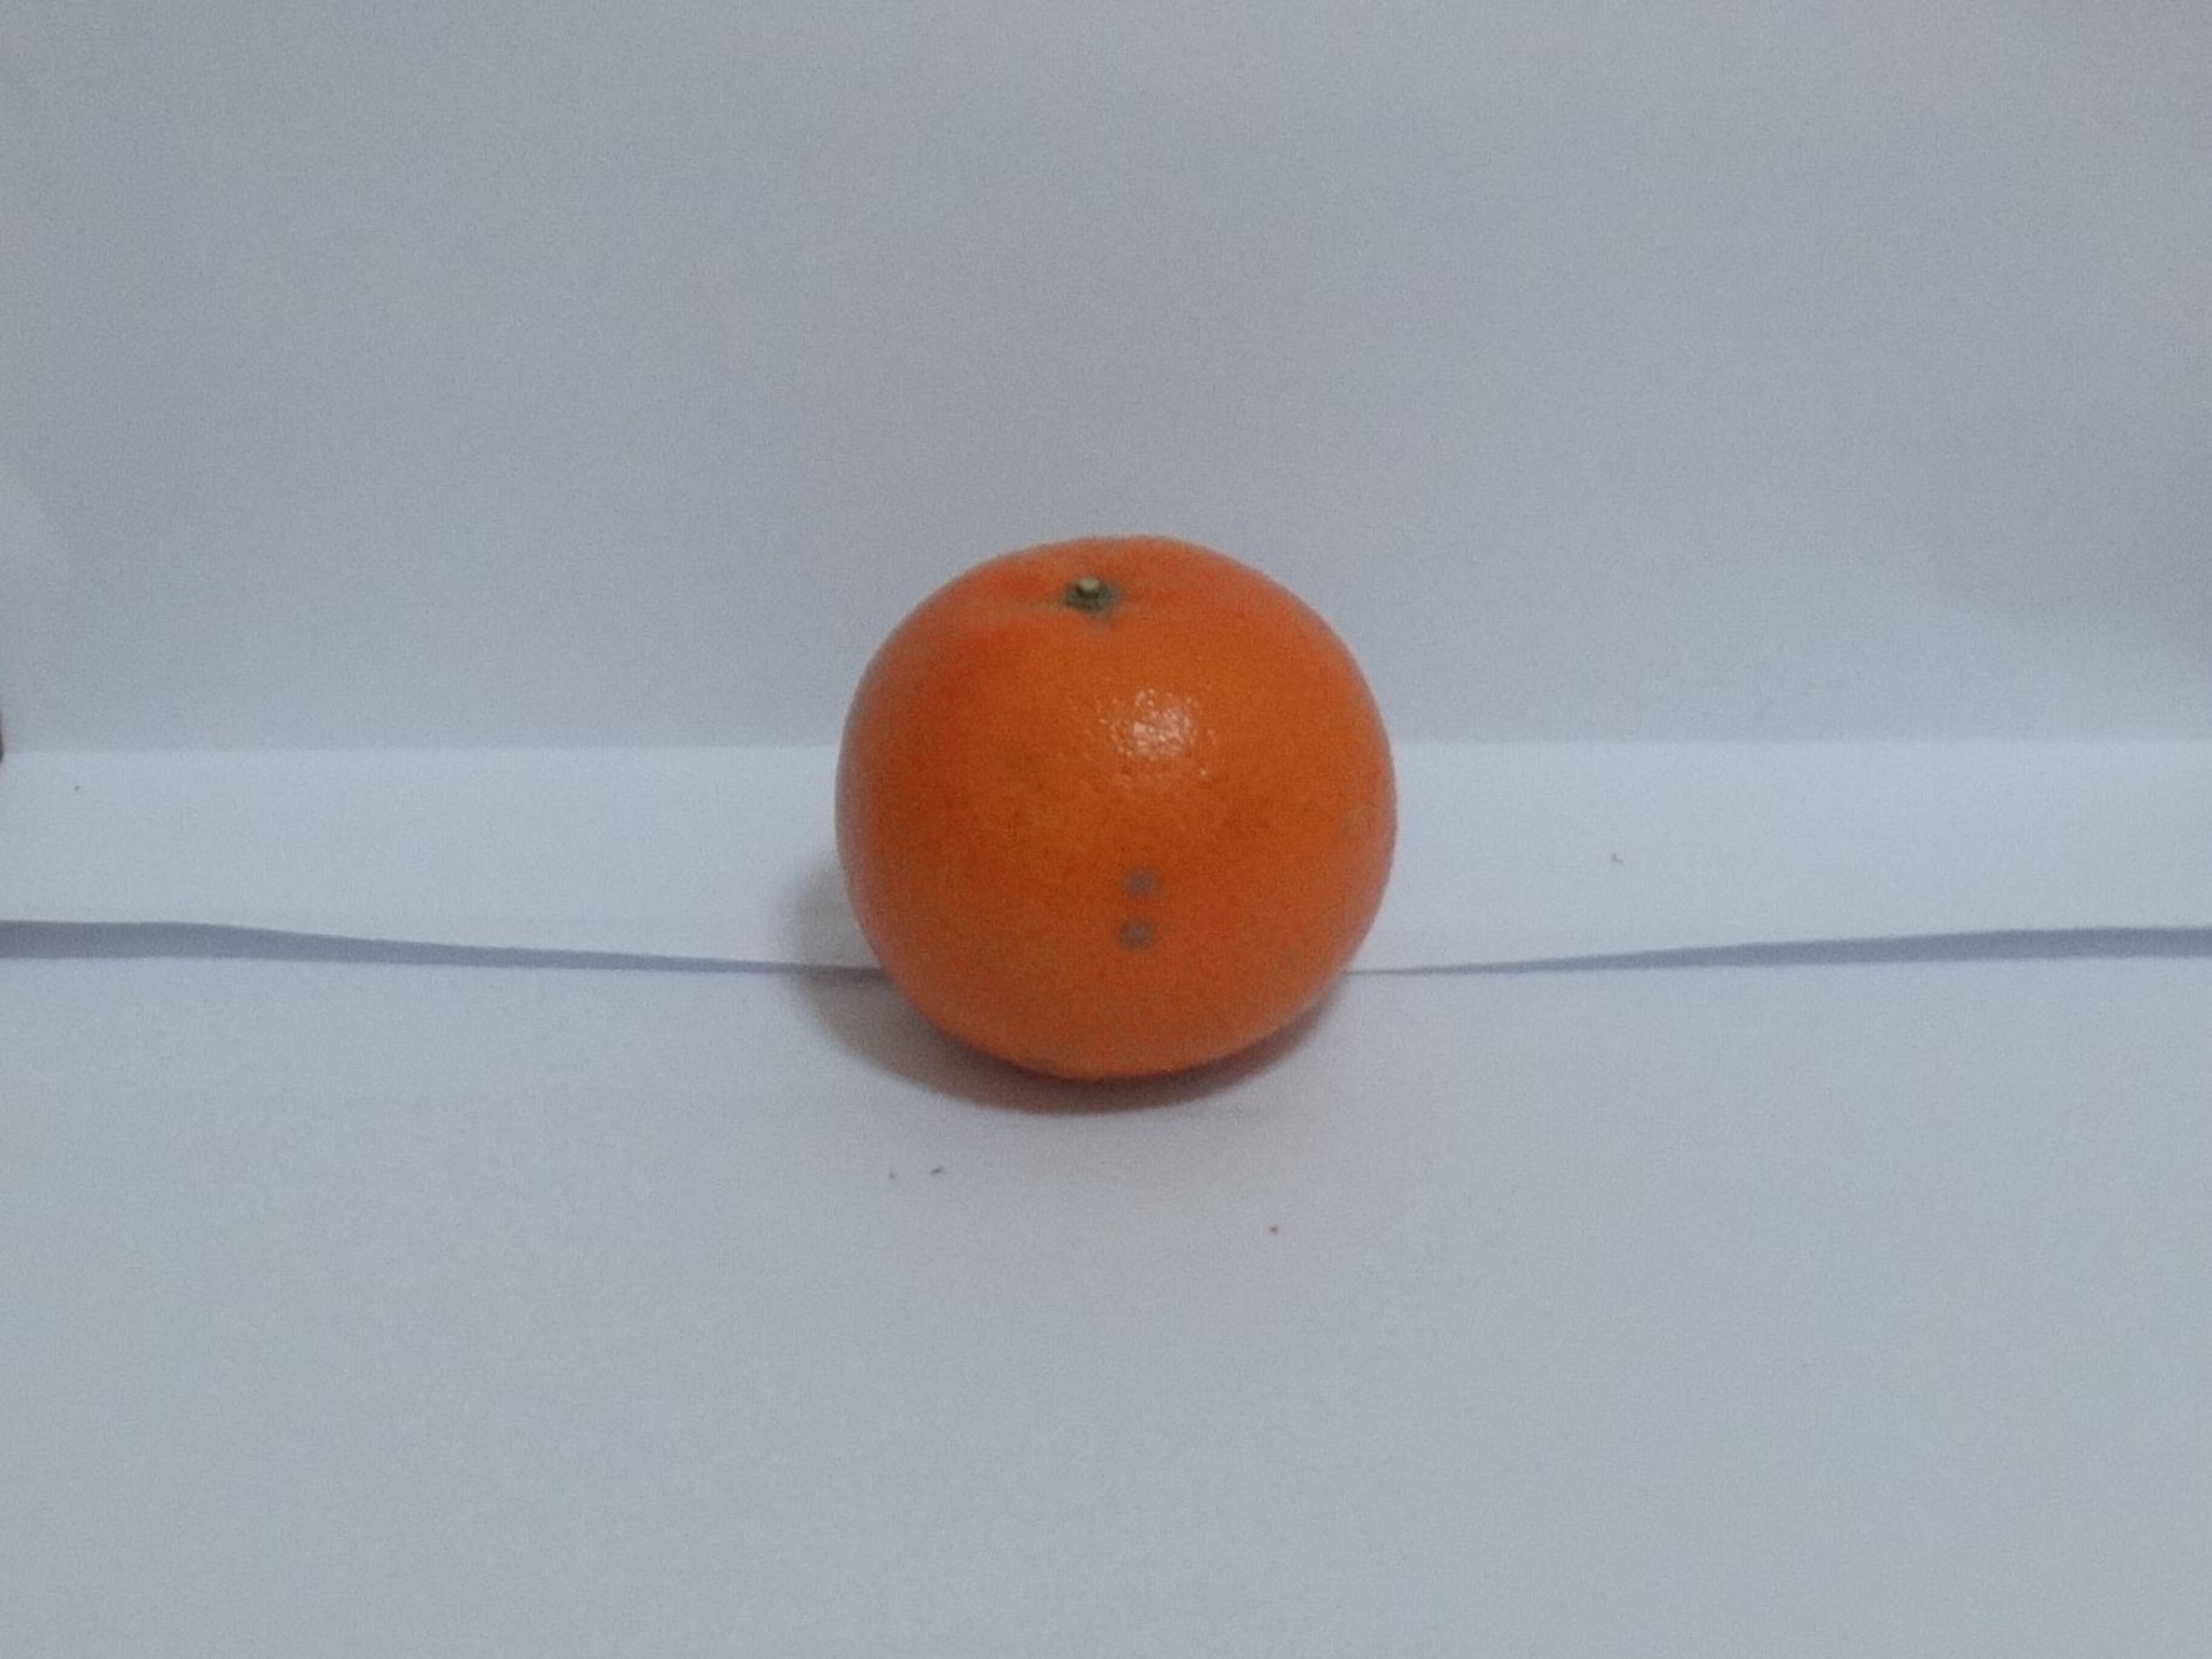
Citrus fruit variety: tankan